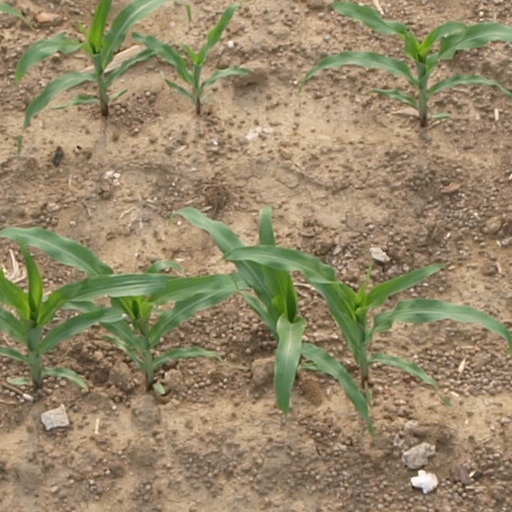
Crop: maize; corn